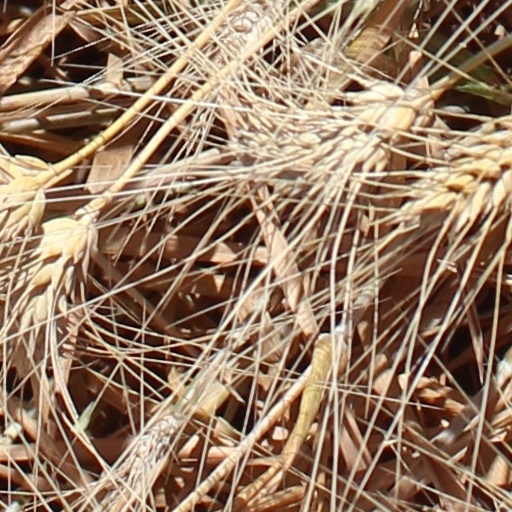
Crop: wheat